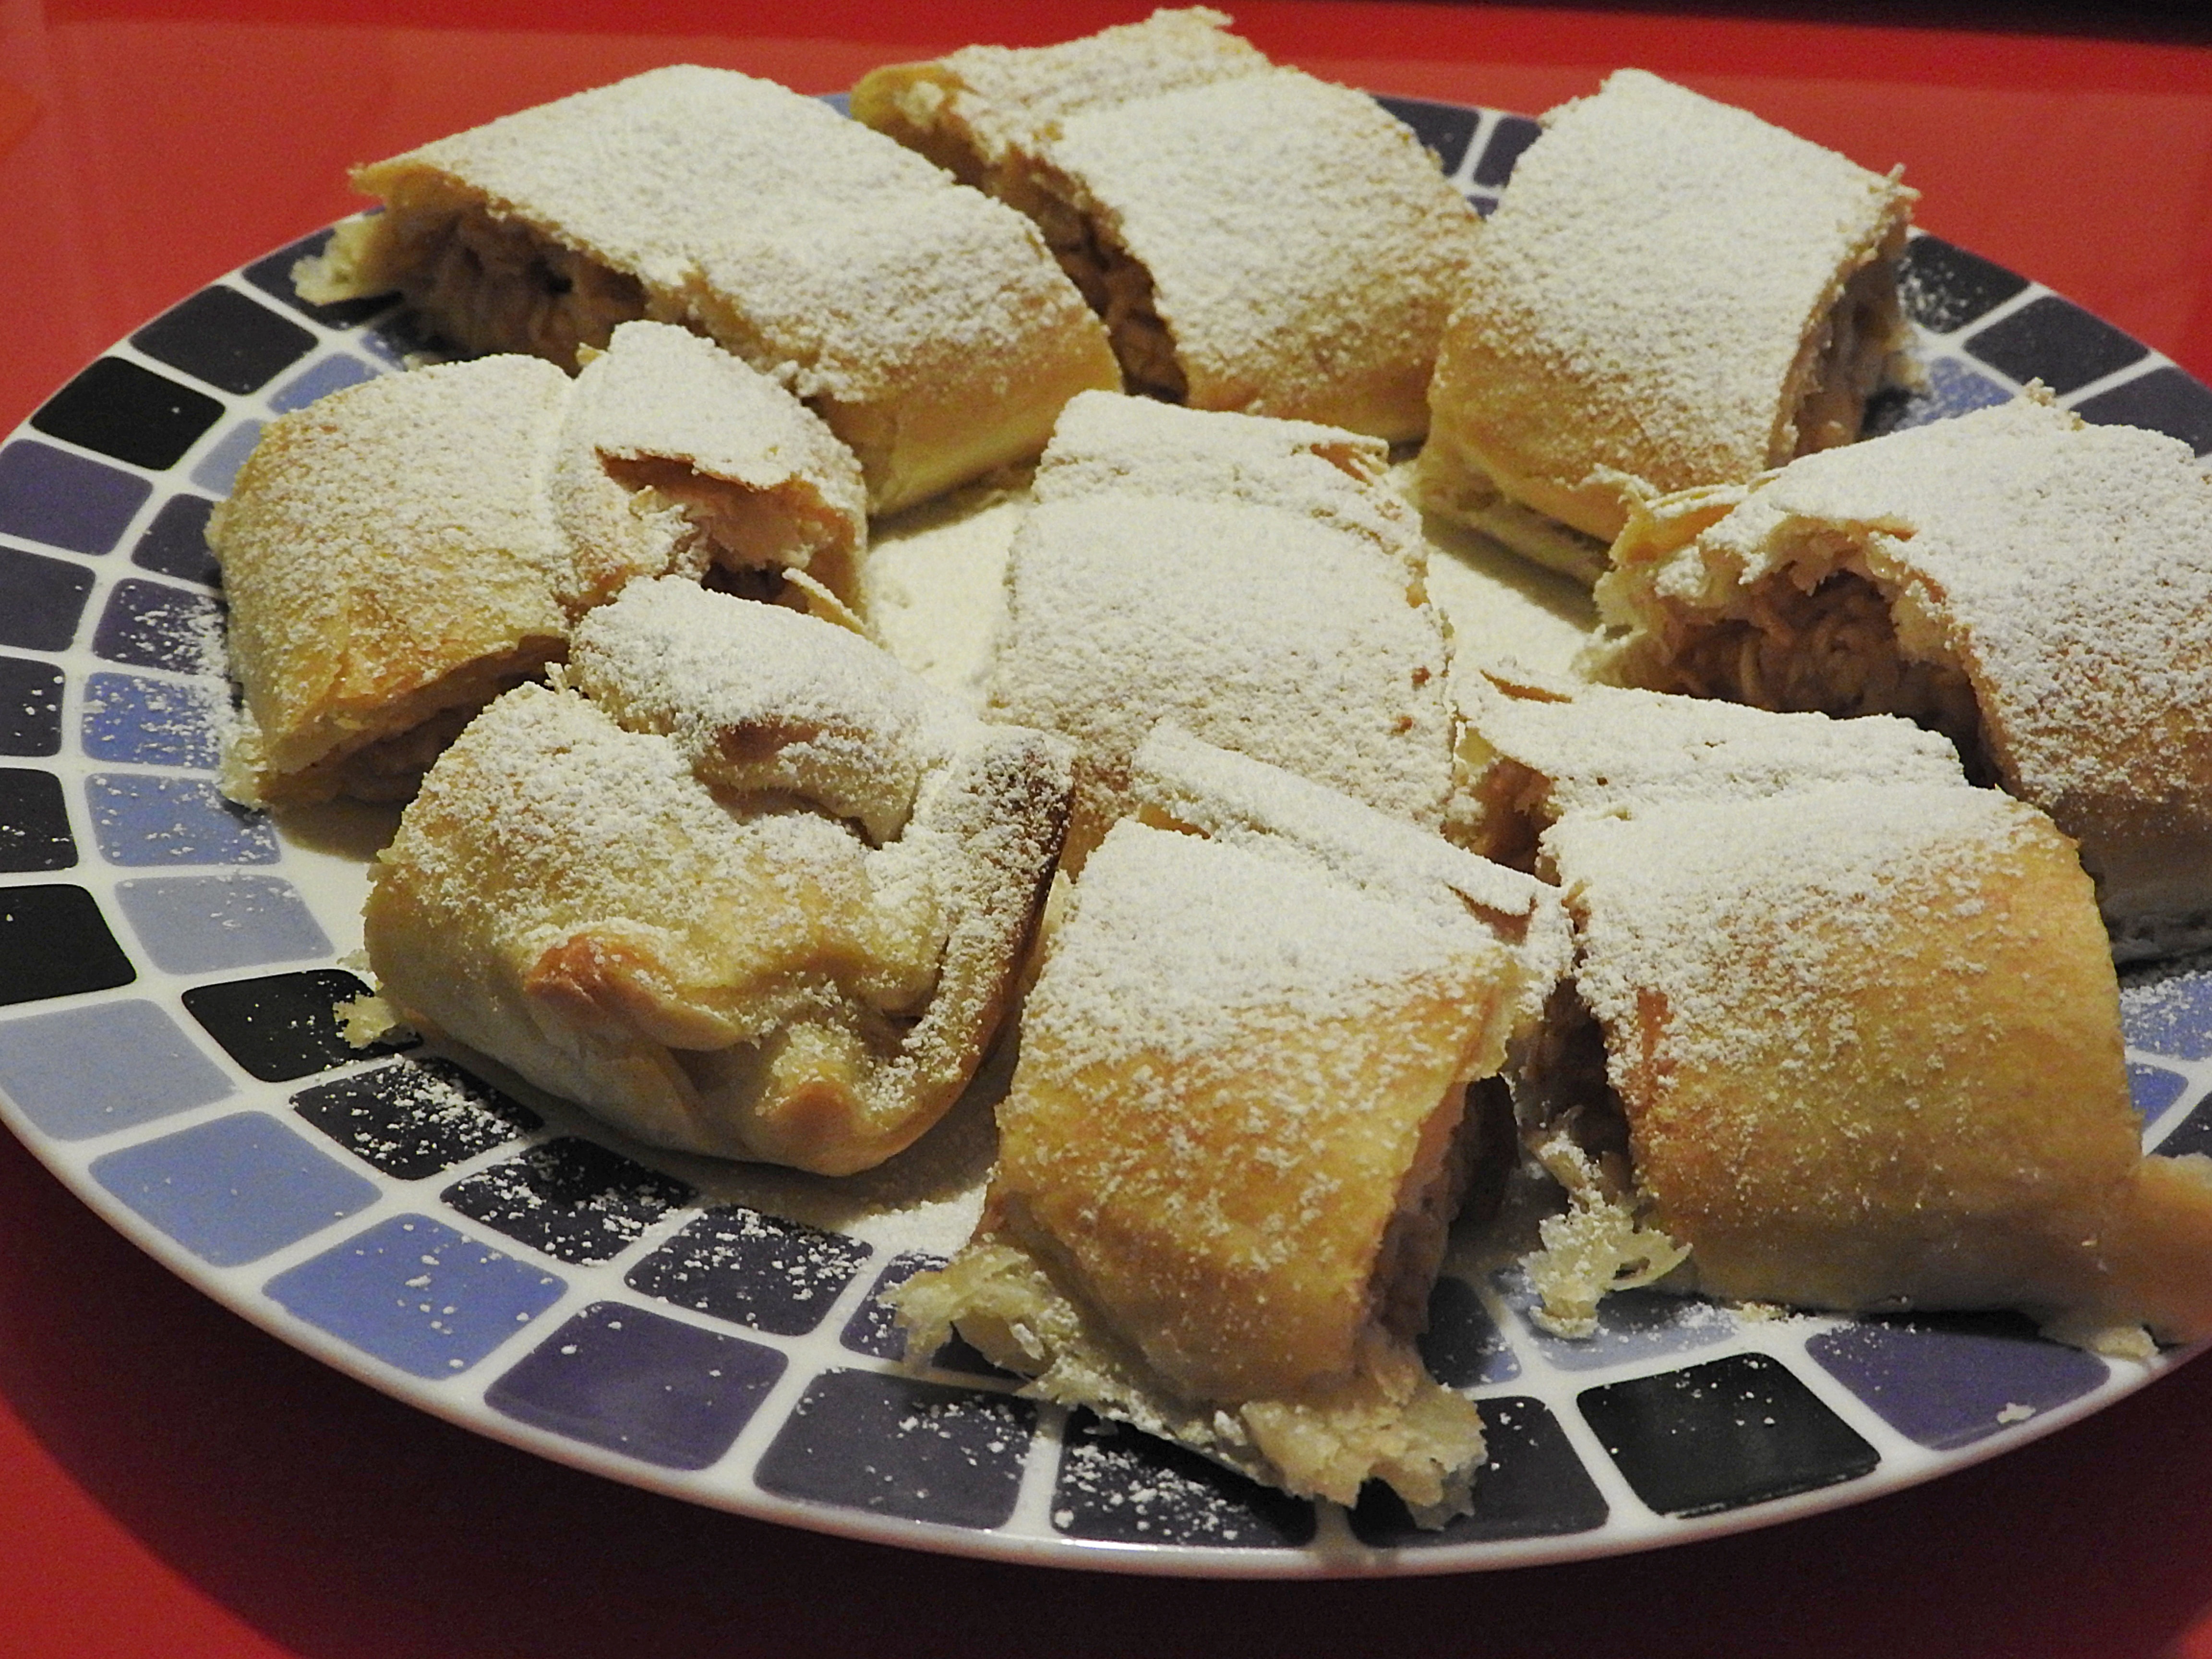
dish, meal, food, produce, breakfast, baking, dessert, cuisine, bread, strudel, baked goods, flavor, apple strudel